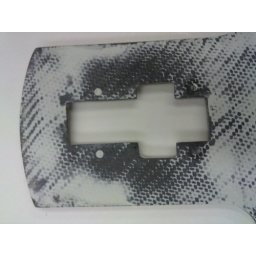
Down hill drop mount. total length 100cm. width 24cm. thickness 8mm. carbon fiber under glass fiber on top